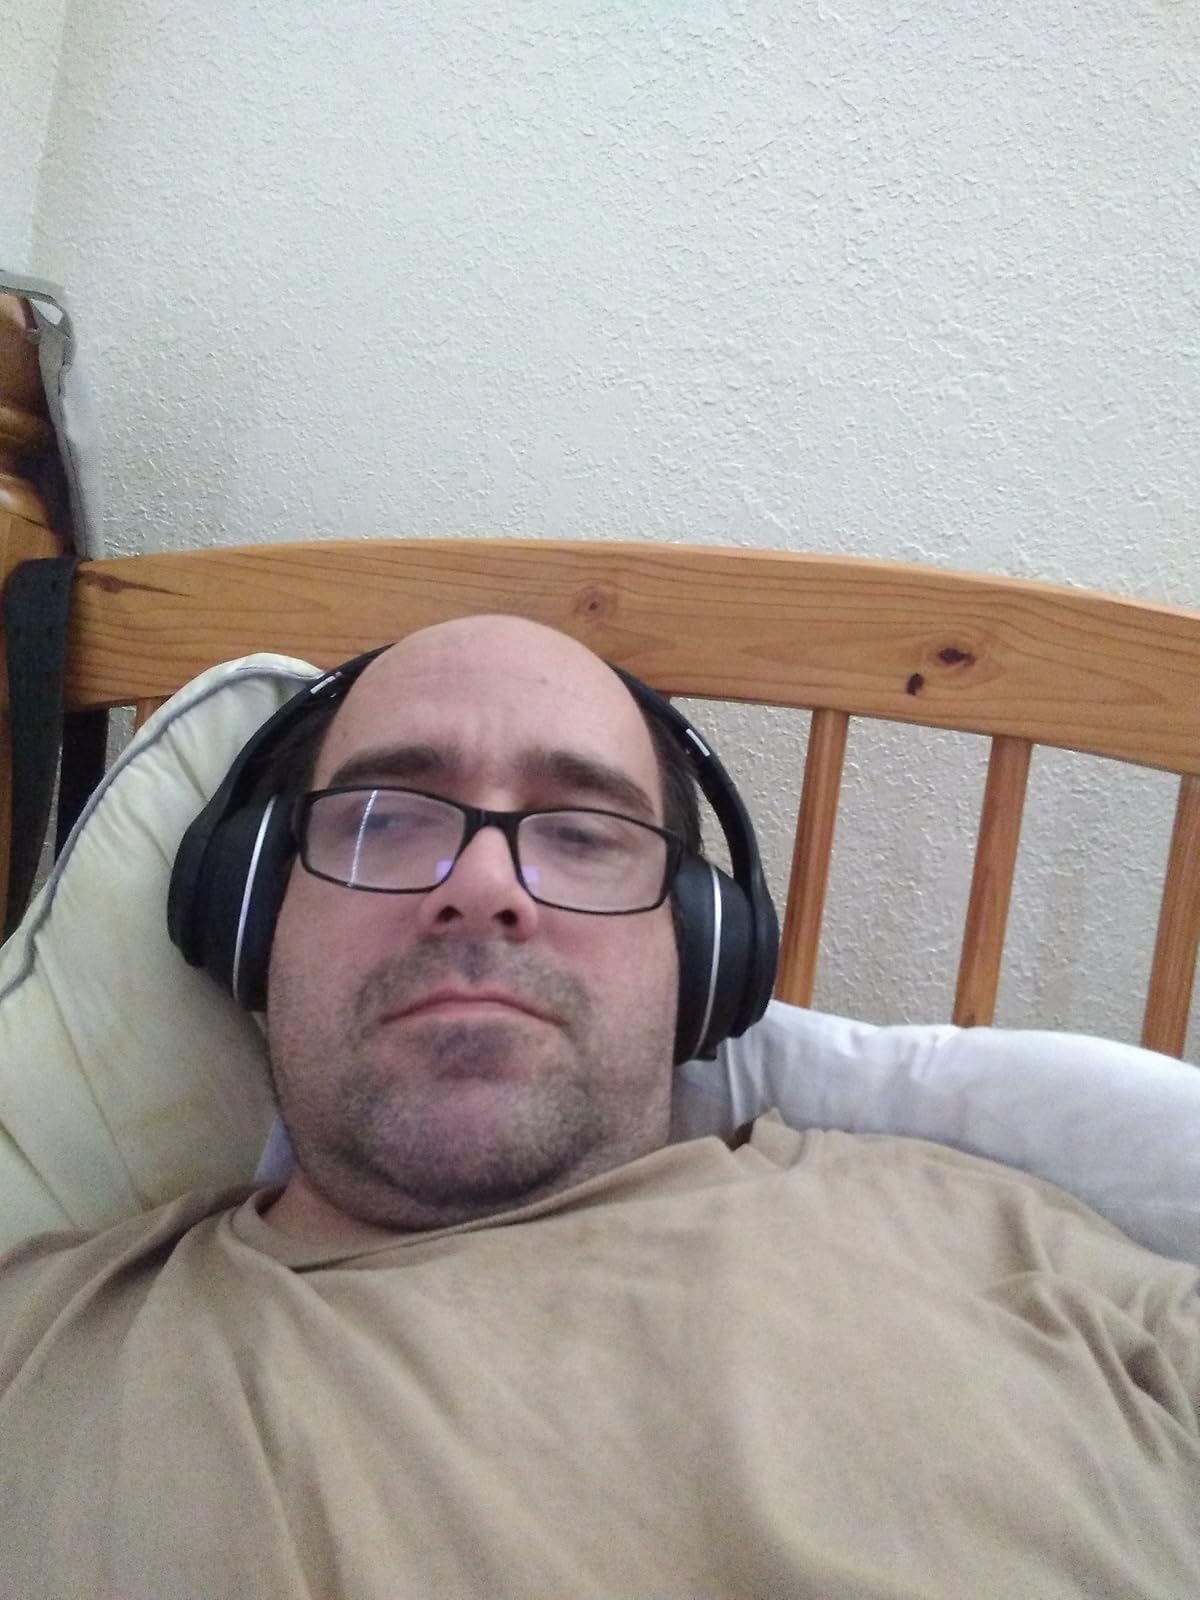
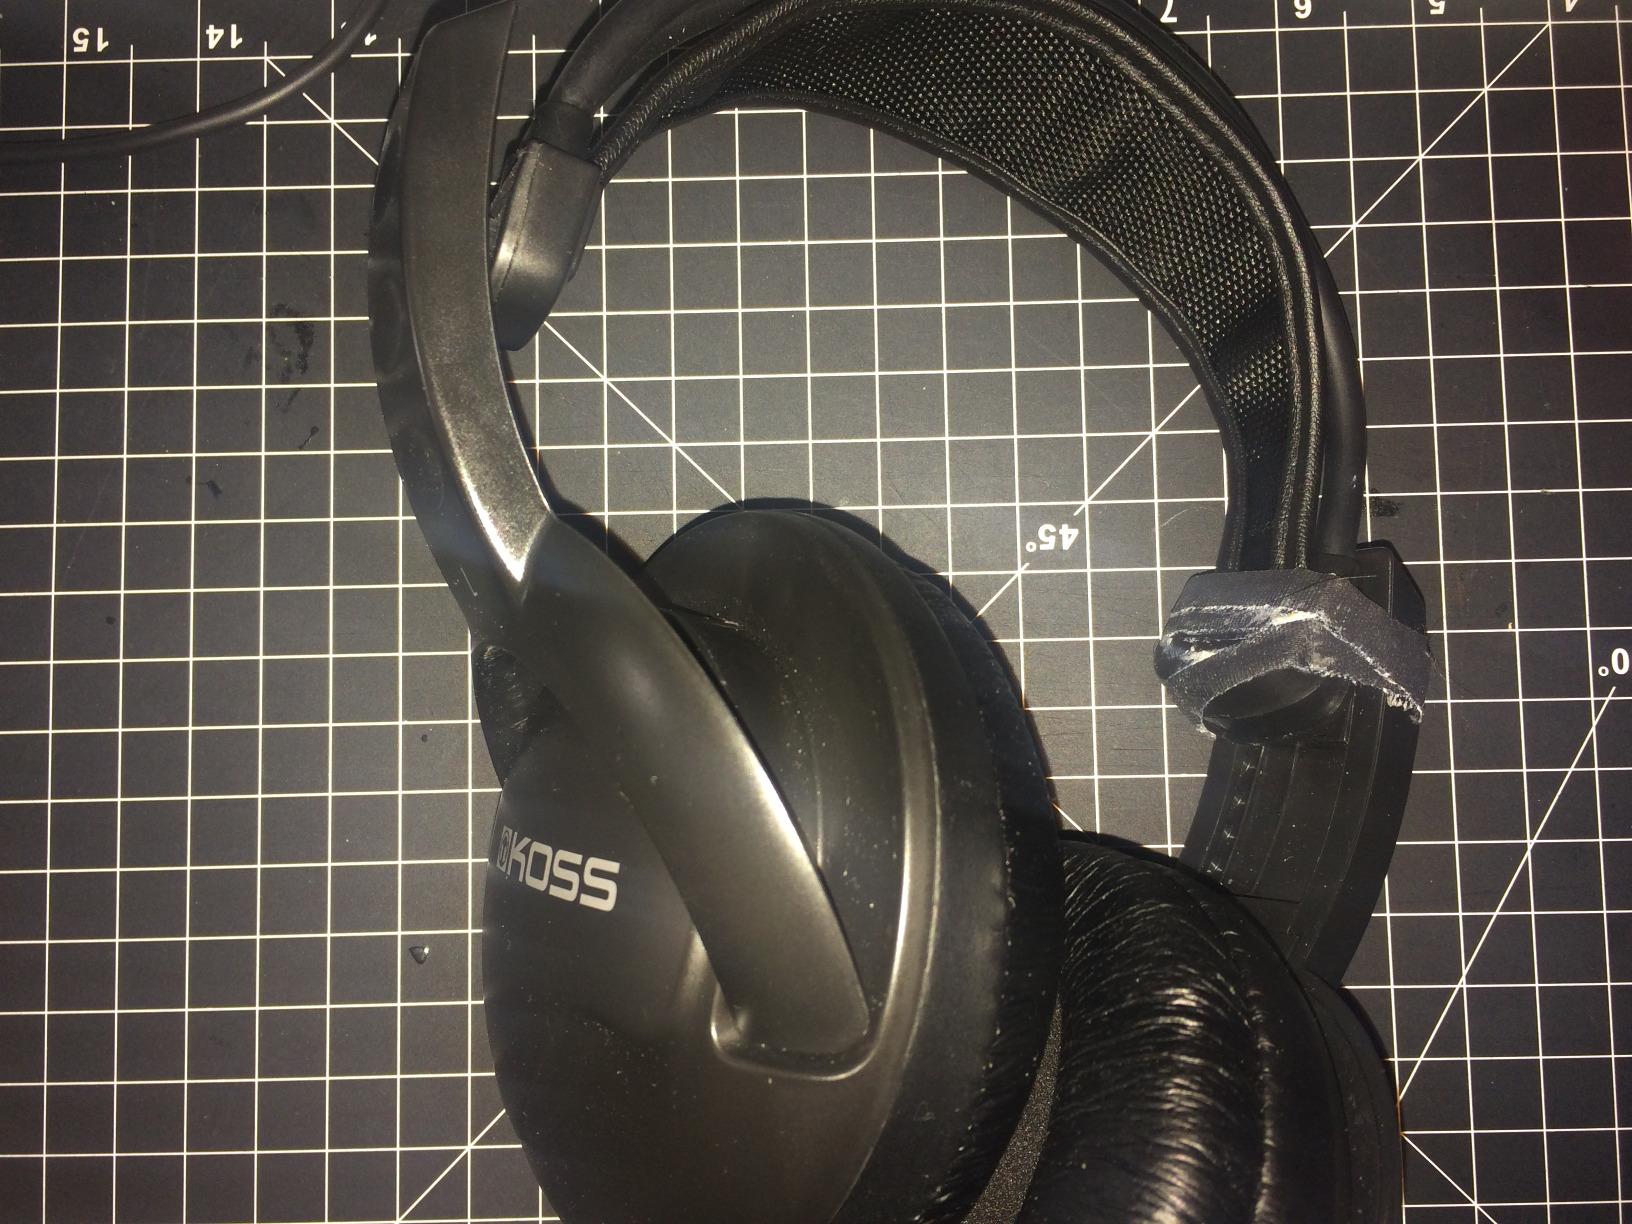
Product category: headphones
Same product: no